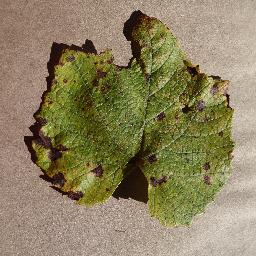
Label: Grape___Leaf_blight_(Isariopsis_Leaf_Spot)